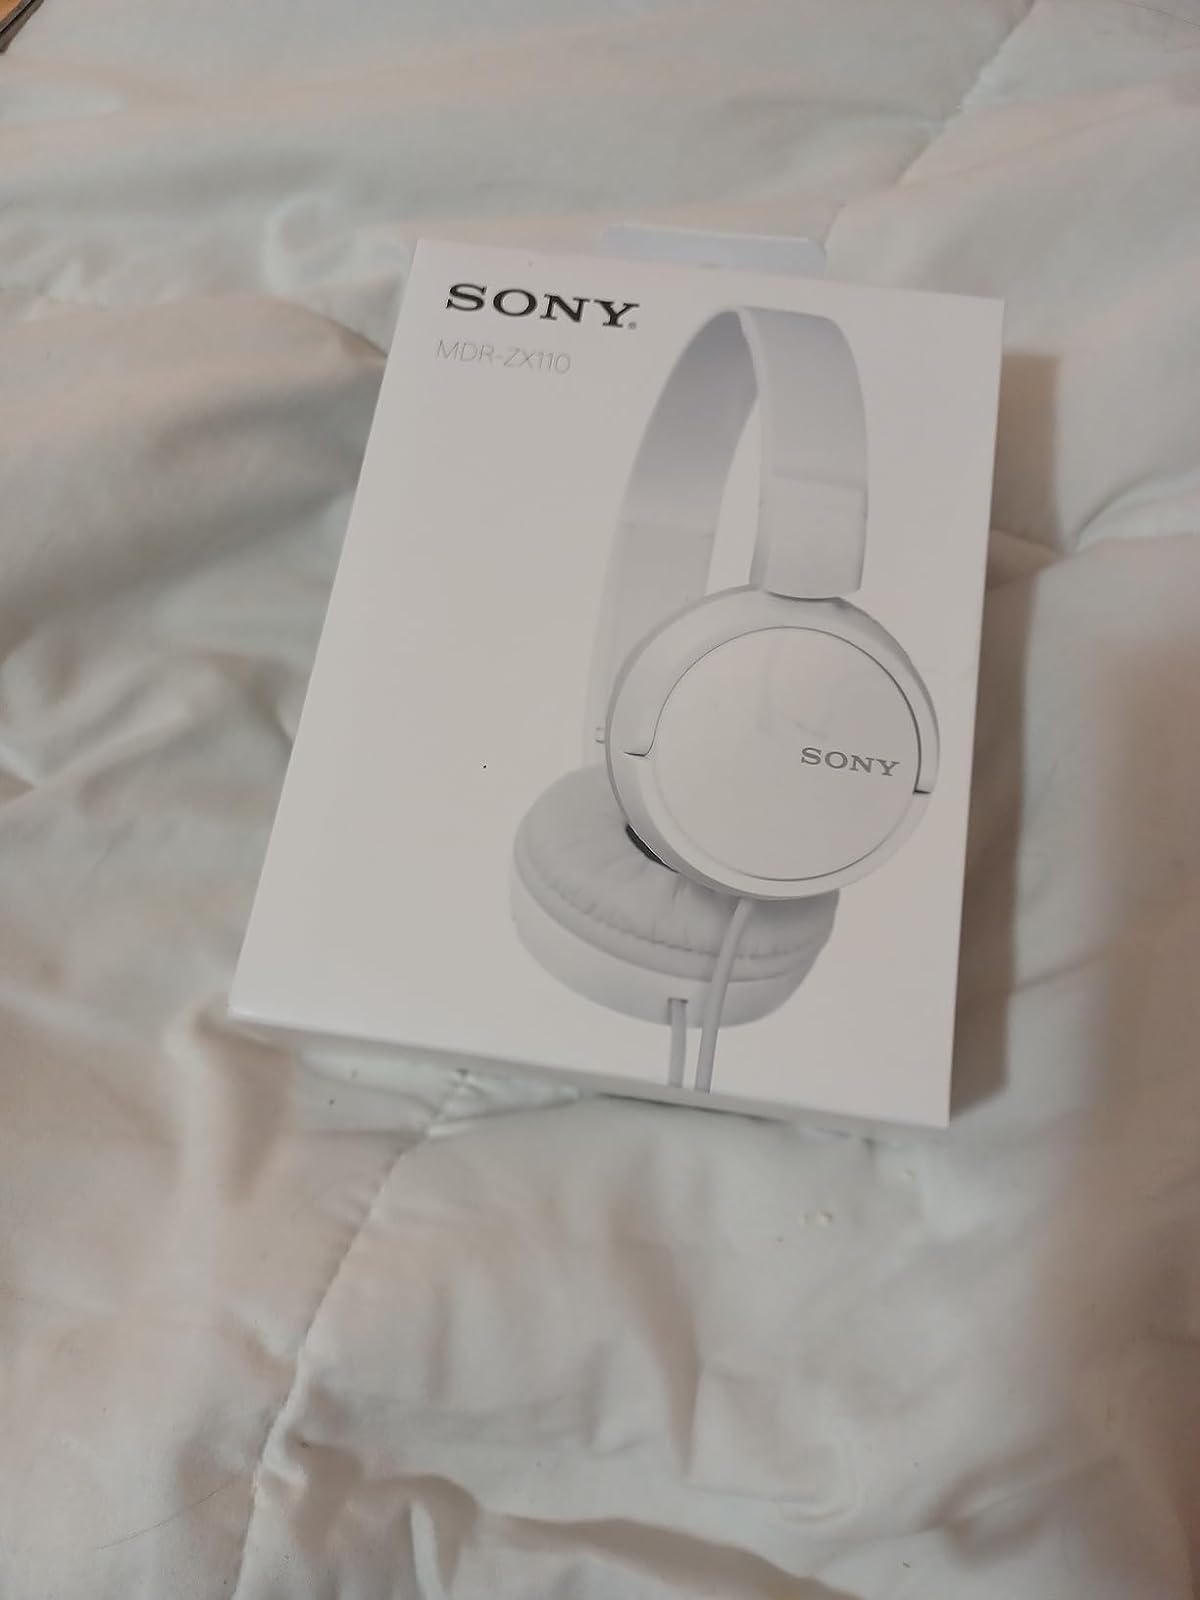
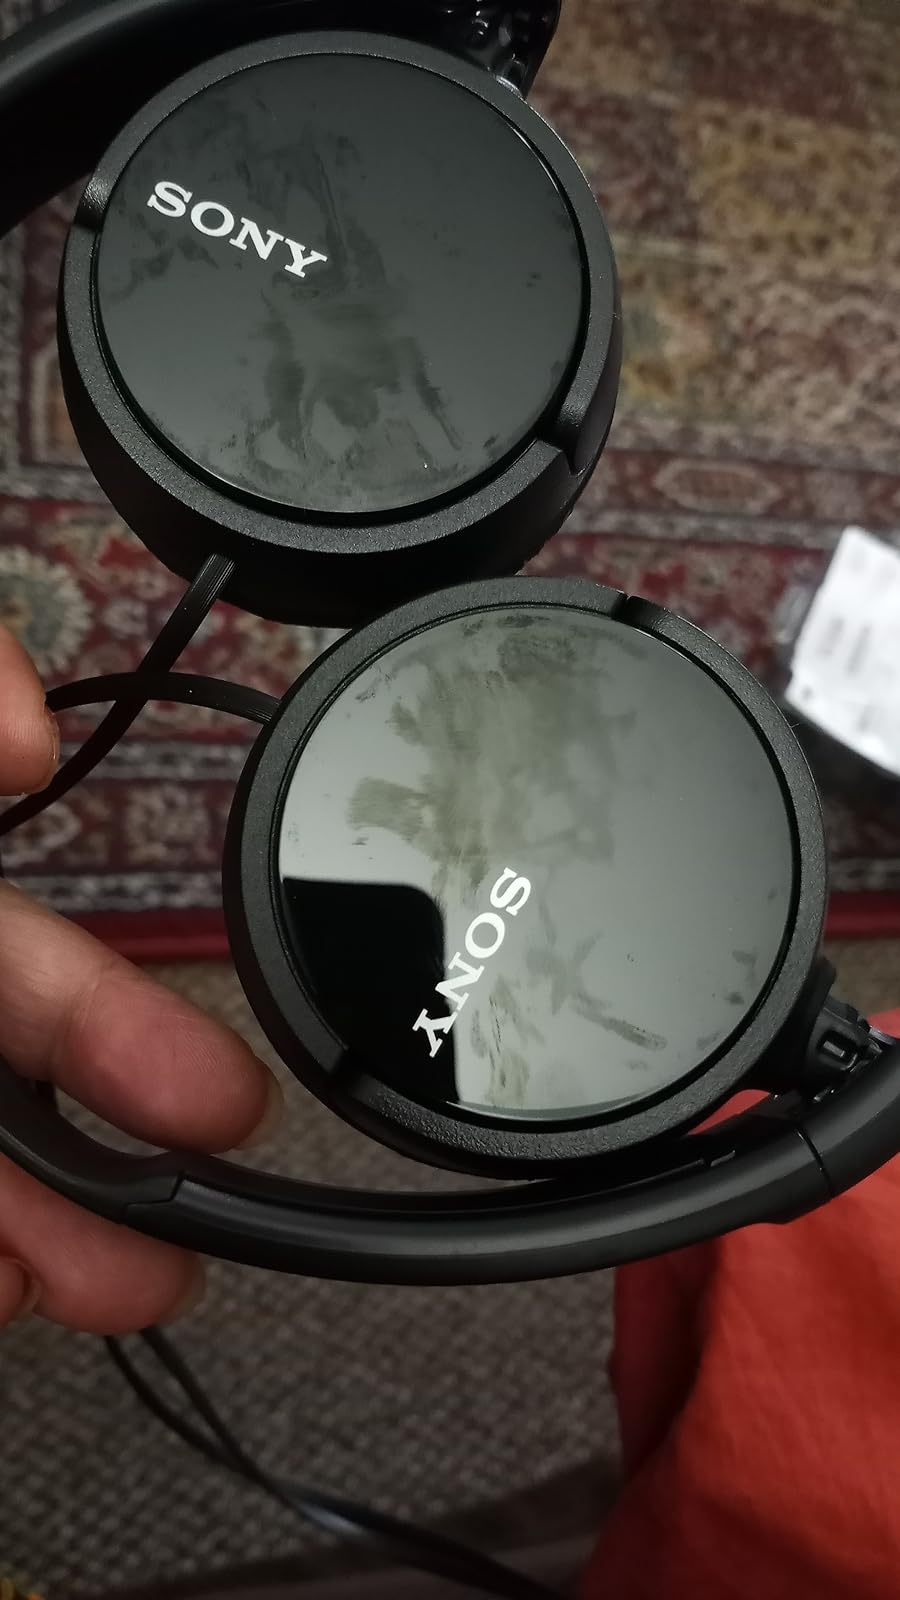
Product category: headphones
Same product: no